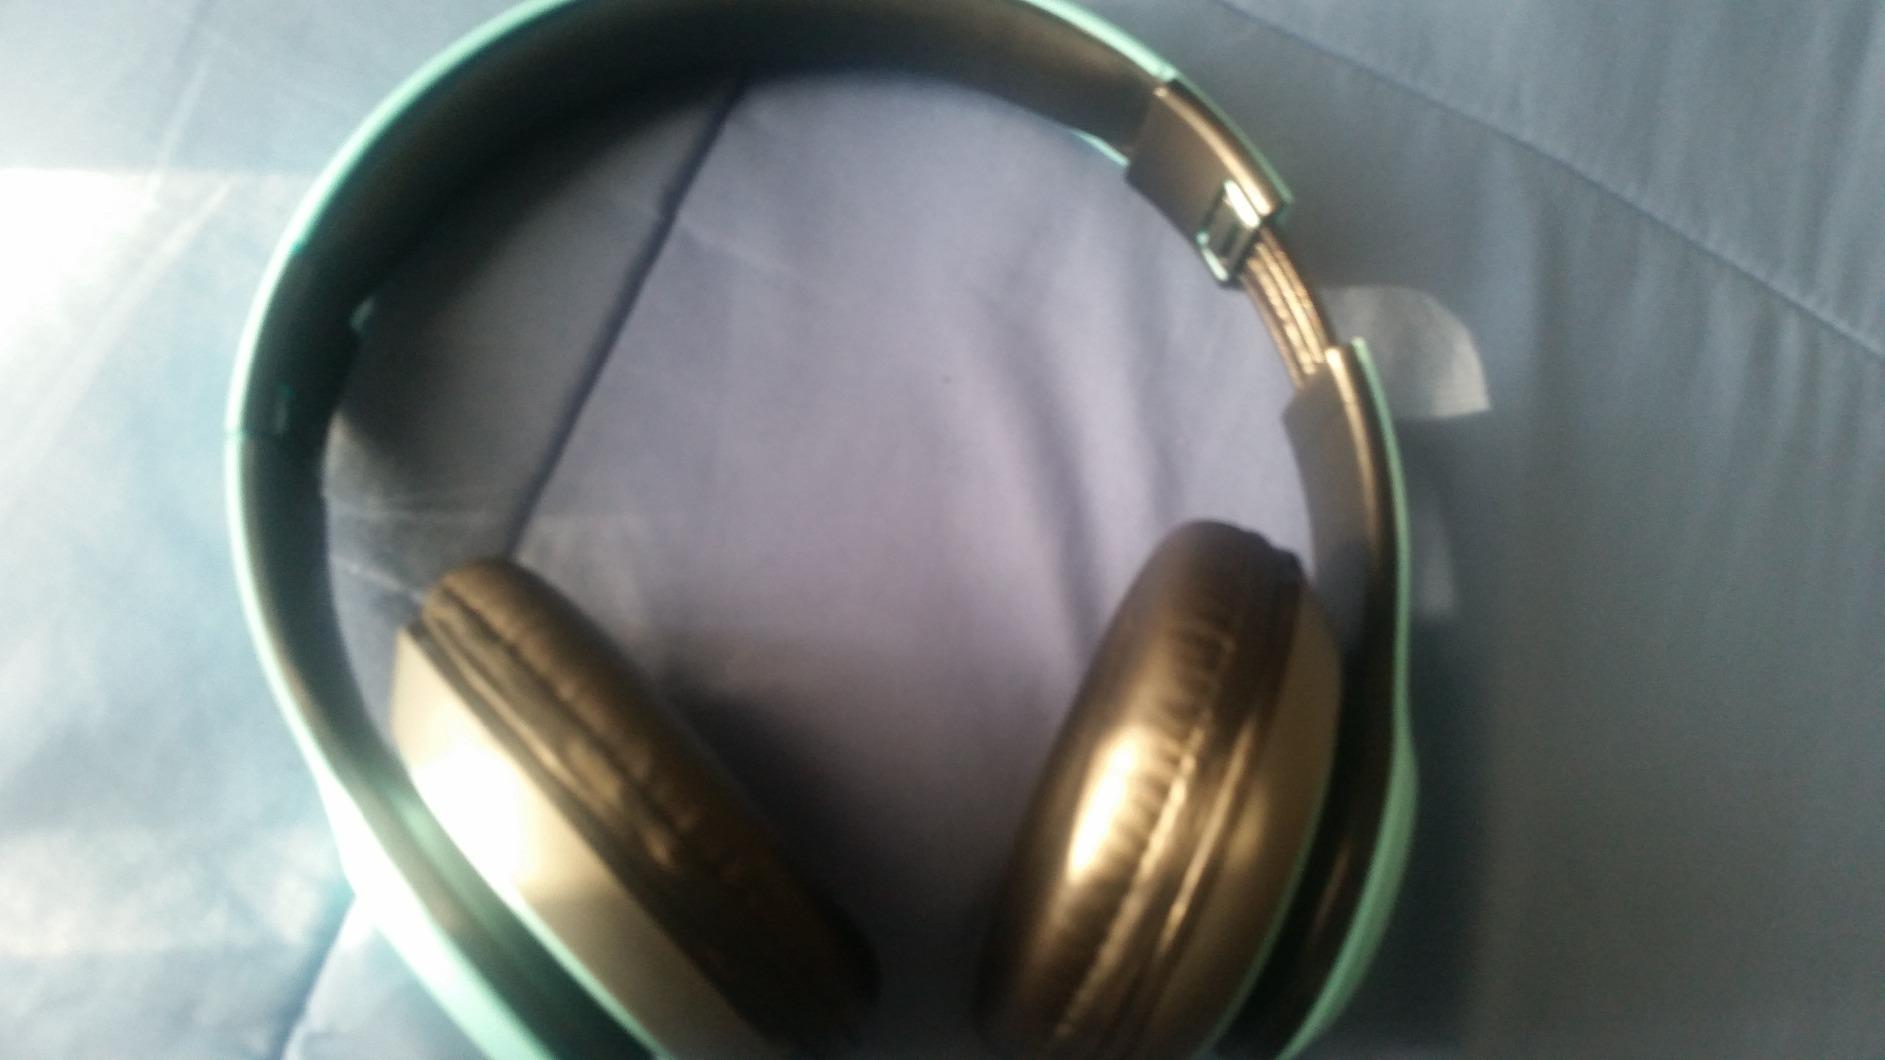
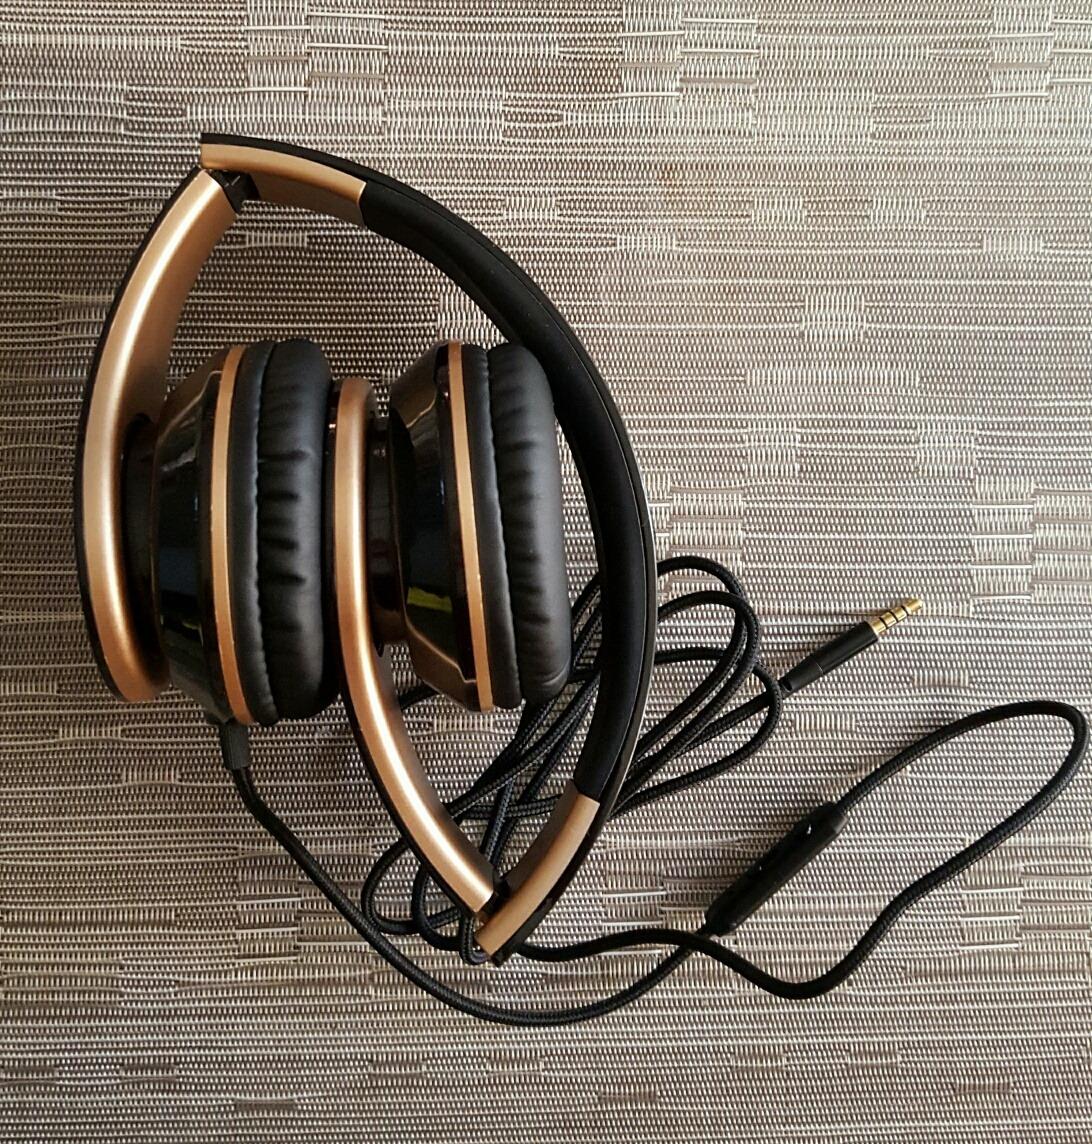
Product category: headphones
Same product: no